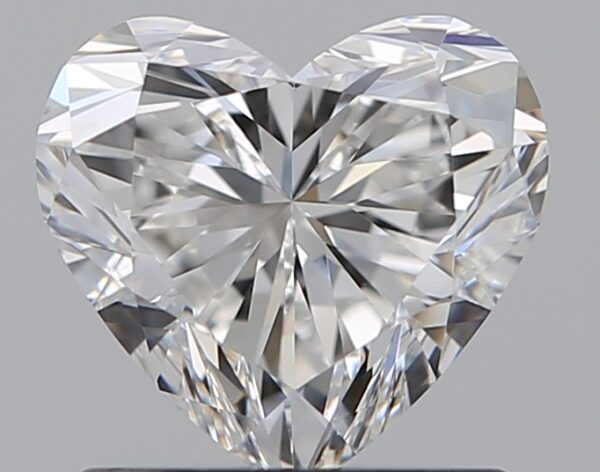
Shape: heart
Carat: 1
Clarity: VVS1
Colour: E
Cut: VG
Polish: EX
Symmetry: EX
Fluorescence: F
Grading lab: GIA
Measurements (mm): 6.14 x 6.57 x 4.03